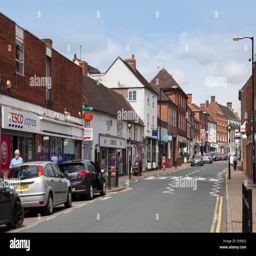
the town centre showing shops and businesses